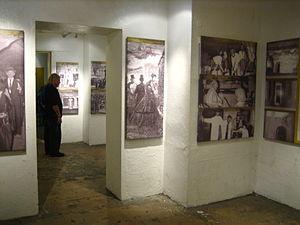
Les catacombes de Paris, terme utilisé pour nommer l'ossuaire municipal, sont à l'origine une partie des anciennes carrières souterraines situées dans le 14ᵉ arrondissement de Paris, reliées entre elles par des galeries d'inspection. Elles sont transformées en ossuaire municipal à la fin du XVIIIᵉ siècle avec le transfert des restes d'environ six millions d'individus, évacués des divers cimetières parisiens jusqu'en 1861 pour des raisons de salubrité publique. Elles prennent alors le nom abusif de « catacombes », par analogie avec les nécropoles souterraines de la Rome antique, bien qu'elles n'aient jamais officiellement servi de lieu de sépulture.